Tribes of Yemen

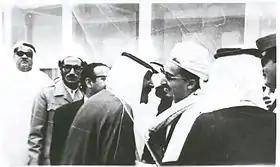
Abdullah bin Hussein Al-Ahmar with Prince Muhammad bin Ahmed Al-Sudairi in 1973. Sheikh Al-Ahmar's salary was 1.78 million US dollars per month

The Kingdom of Sheba included many tribes mentioned in texts written in the Musnad script, though little is known about them. These include tribes such as "Fishan," "Dhu Ma’ahir," "Dhu Khalil," "Dhu Lahad," "Dhu Yazan," and many others. These tribes were not referenced in the writings of genealogists and historians. However, some tribes mentioned in historical sources that still exist today are Hamdan, Kinda, and Mazhaj, with the latter two historically identified as Bedouin tribes.